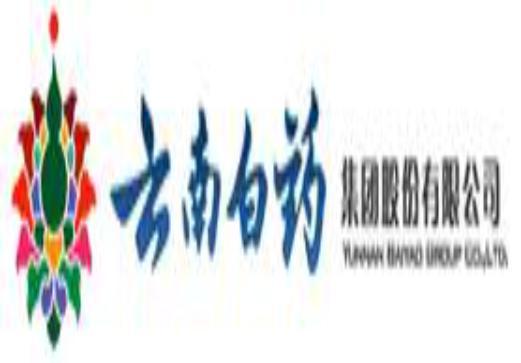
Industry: Medical